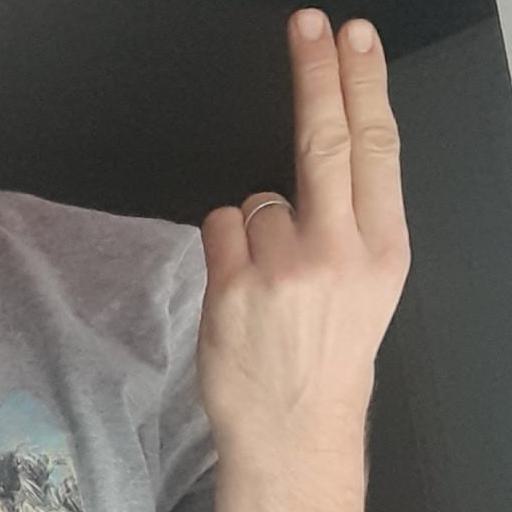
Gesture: two_up_inverted